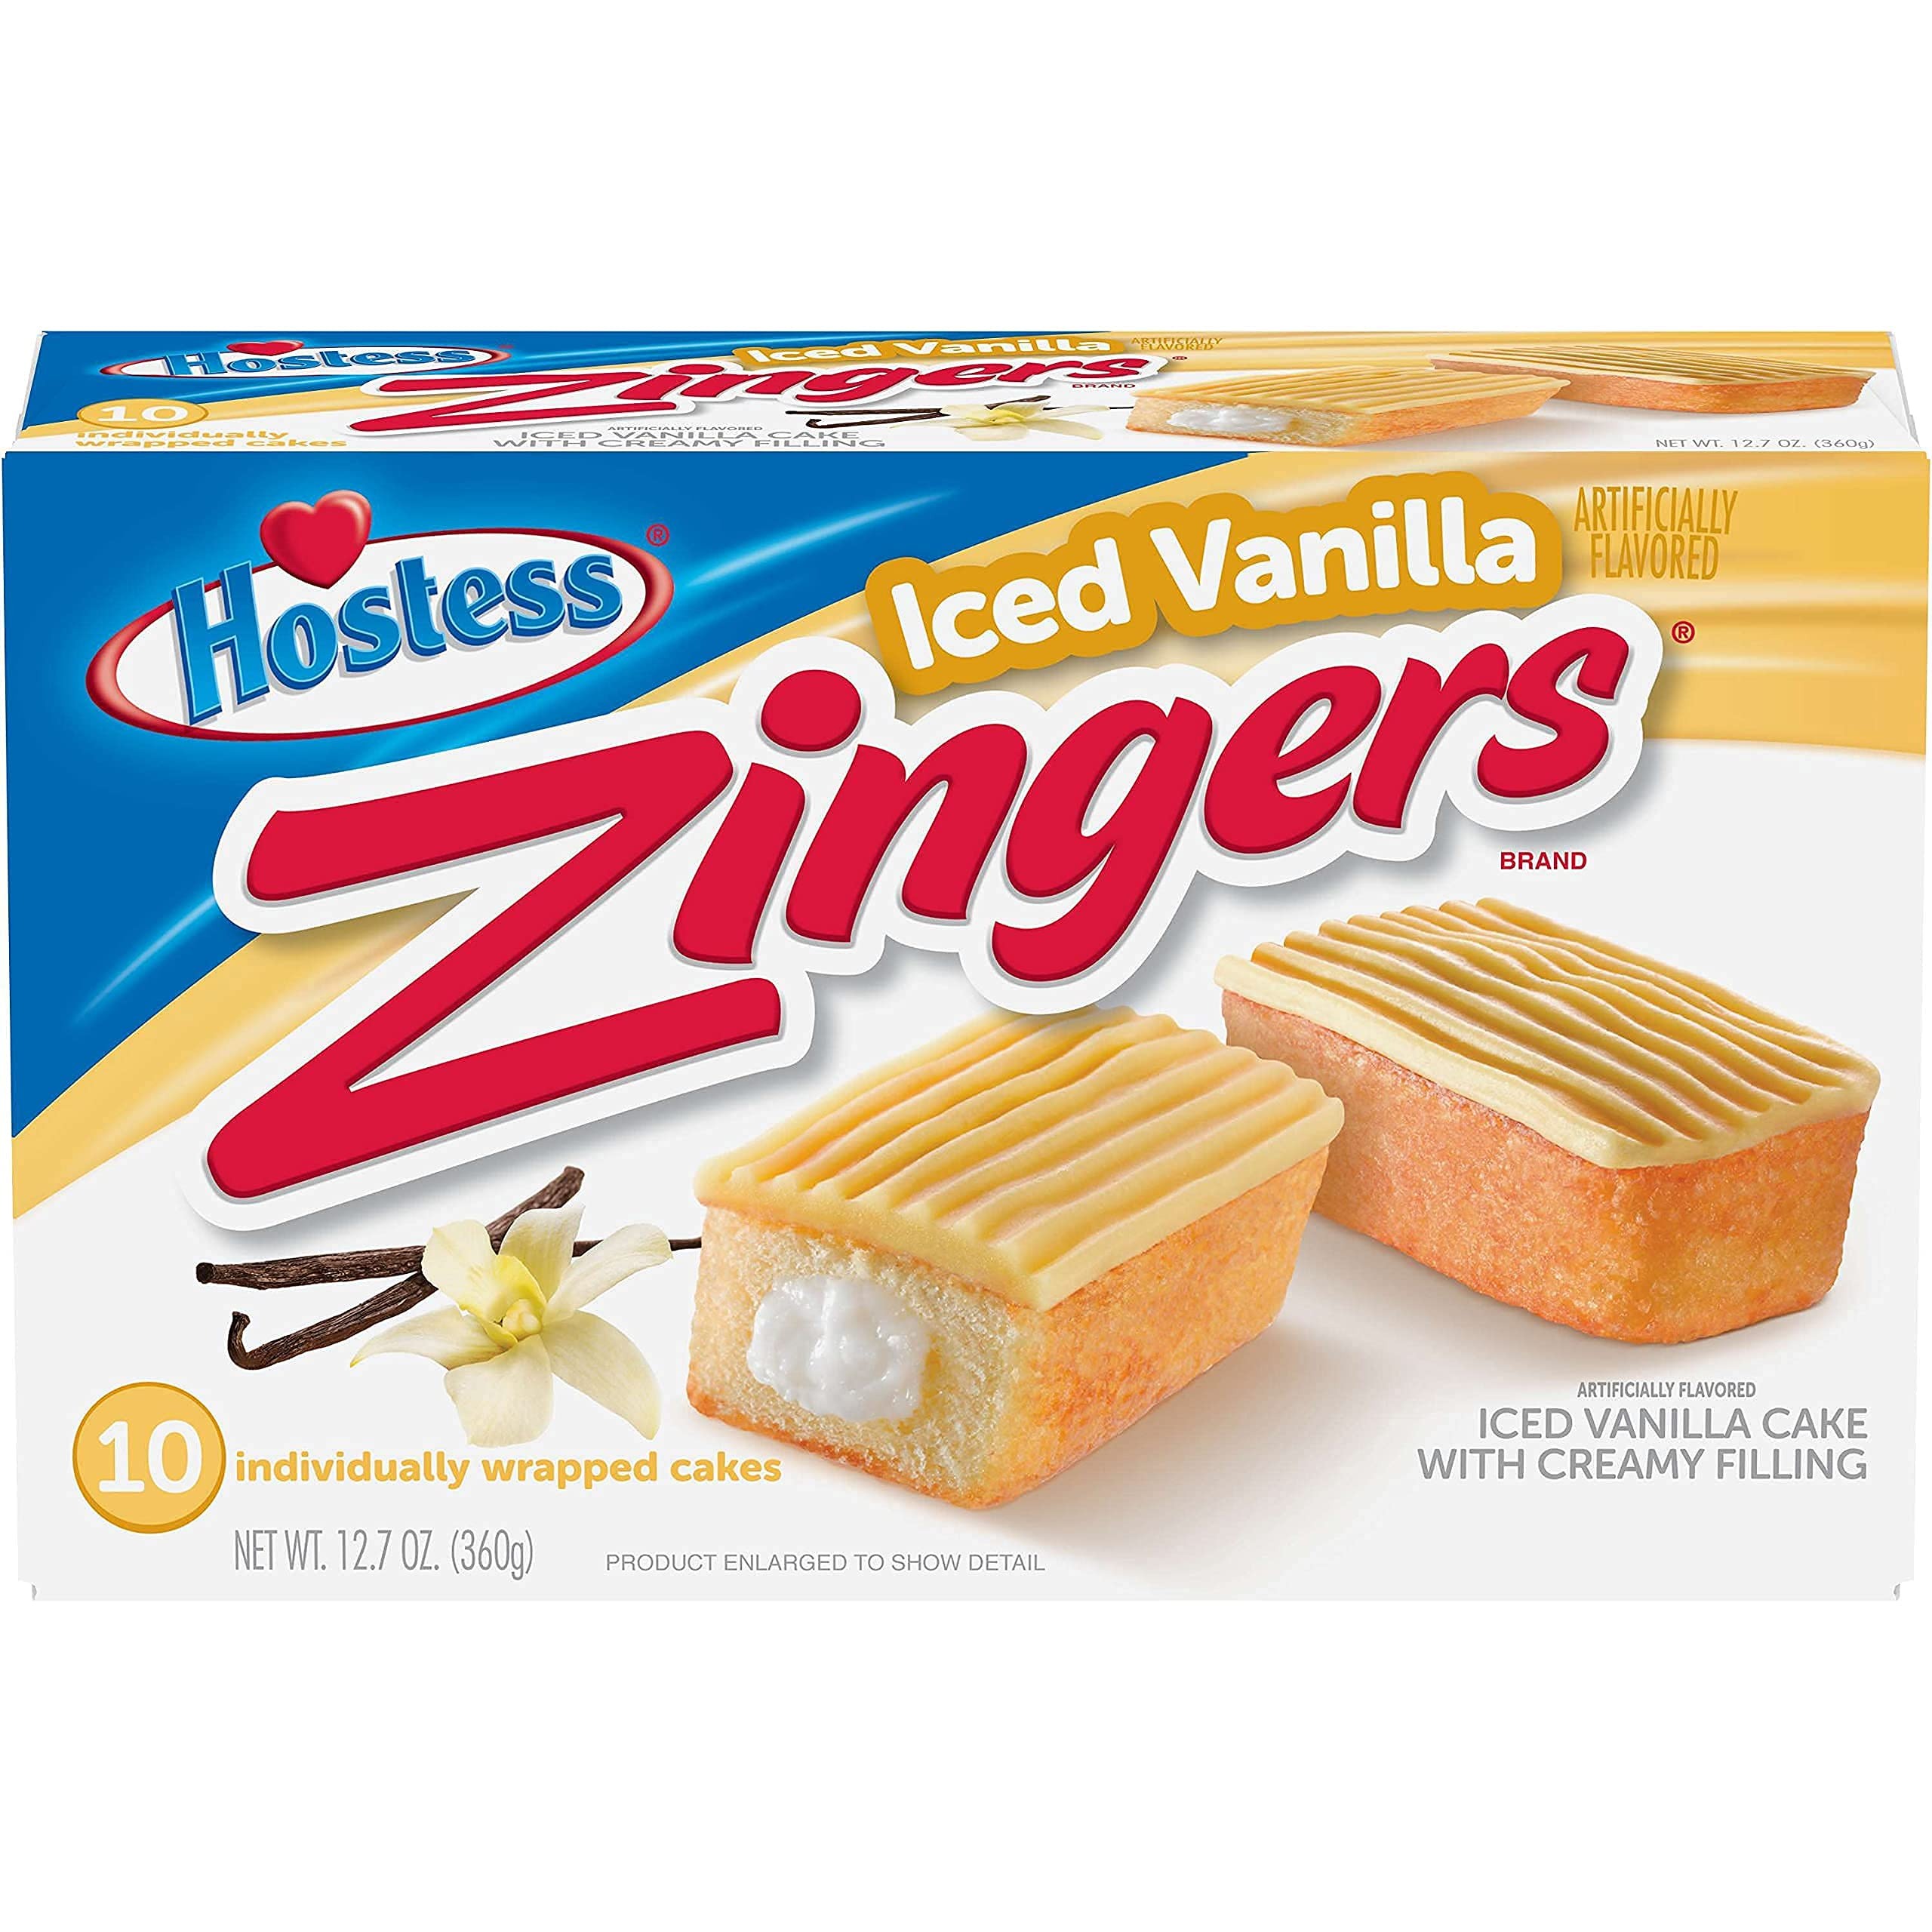
Item Name: Hostess Iced Vanilla Zingers | 12.7 Ounce | 10 Count Box | Pack of 2 (20 Total Zingers)
Value: 25.4
Unit: Ounce

Price: 10.53